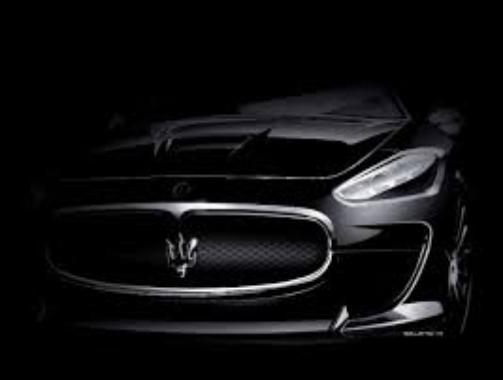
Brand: Maserati
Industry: Transportation